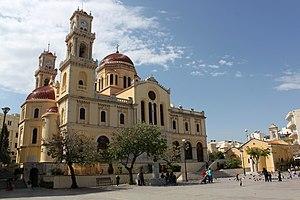
Cathédrale Agios Minas d'Héraklion vue depuis le parvis nord
L'Archevêché de Crète est un évêché de l'Église de Crète, une juridiction semi-autonome qui dépend du Patriarcat œcuménique de Constantinople. Il a son siège à Héraklion et il étend sa juridiction sur la moitié Nord du district régional d'Héraklion. L'archevêque titulaire du siège est en même temps primat de Crète. Il porte la titulature suivante : Archevêque de Crète, très vénérable et exarque pour l'Europe, Président du saint synode épiscopal de Crète.